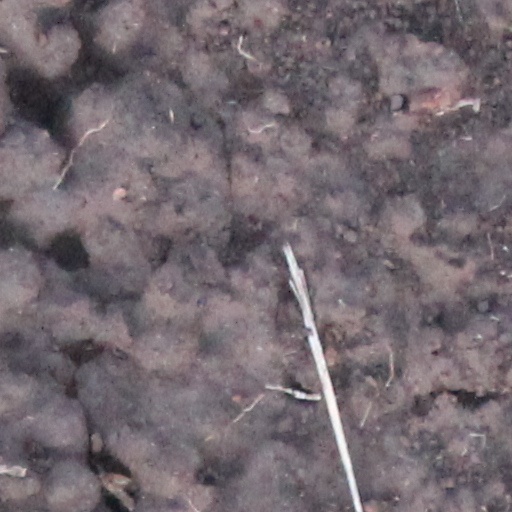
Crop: wheat